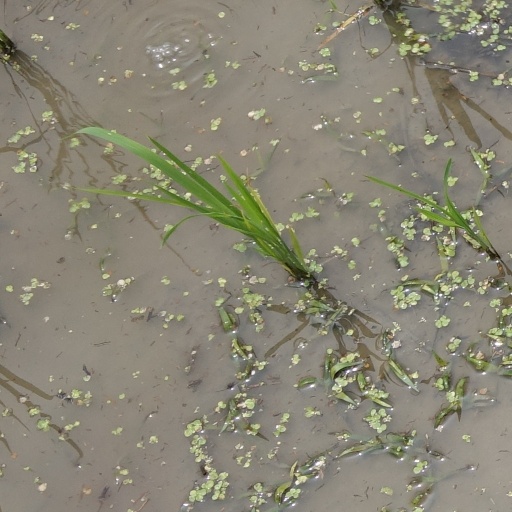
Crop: rice